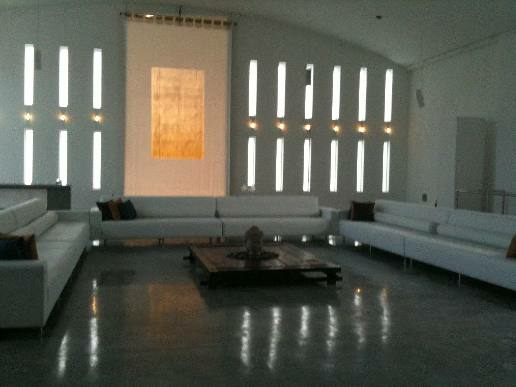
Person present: No